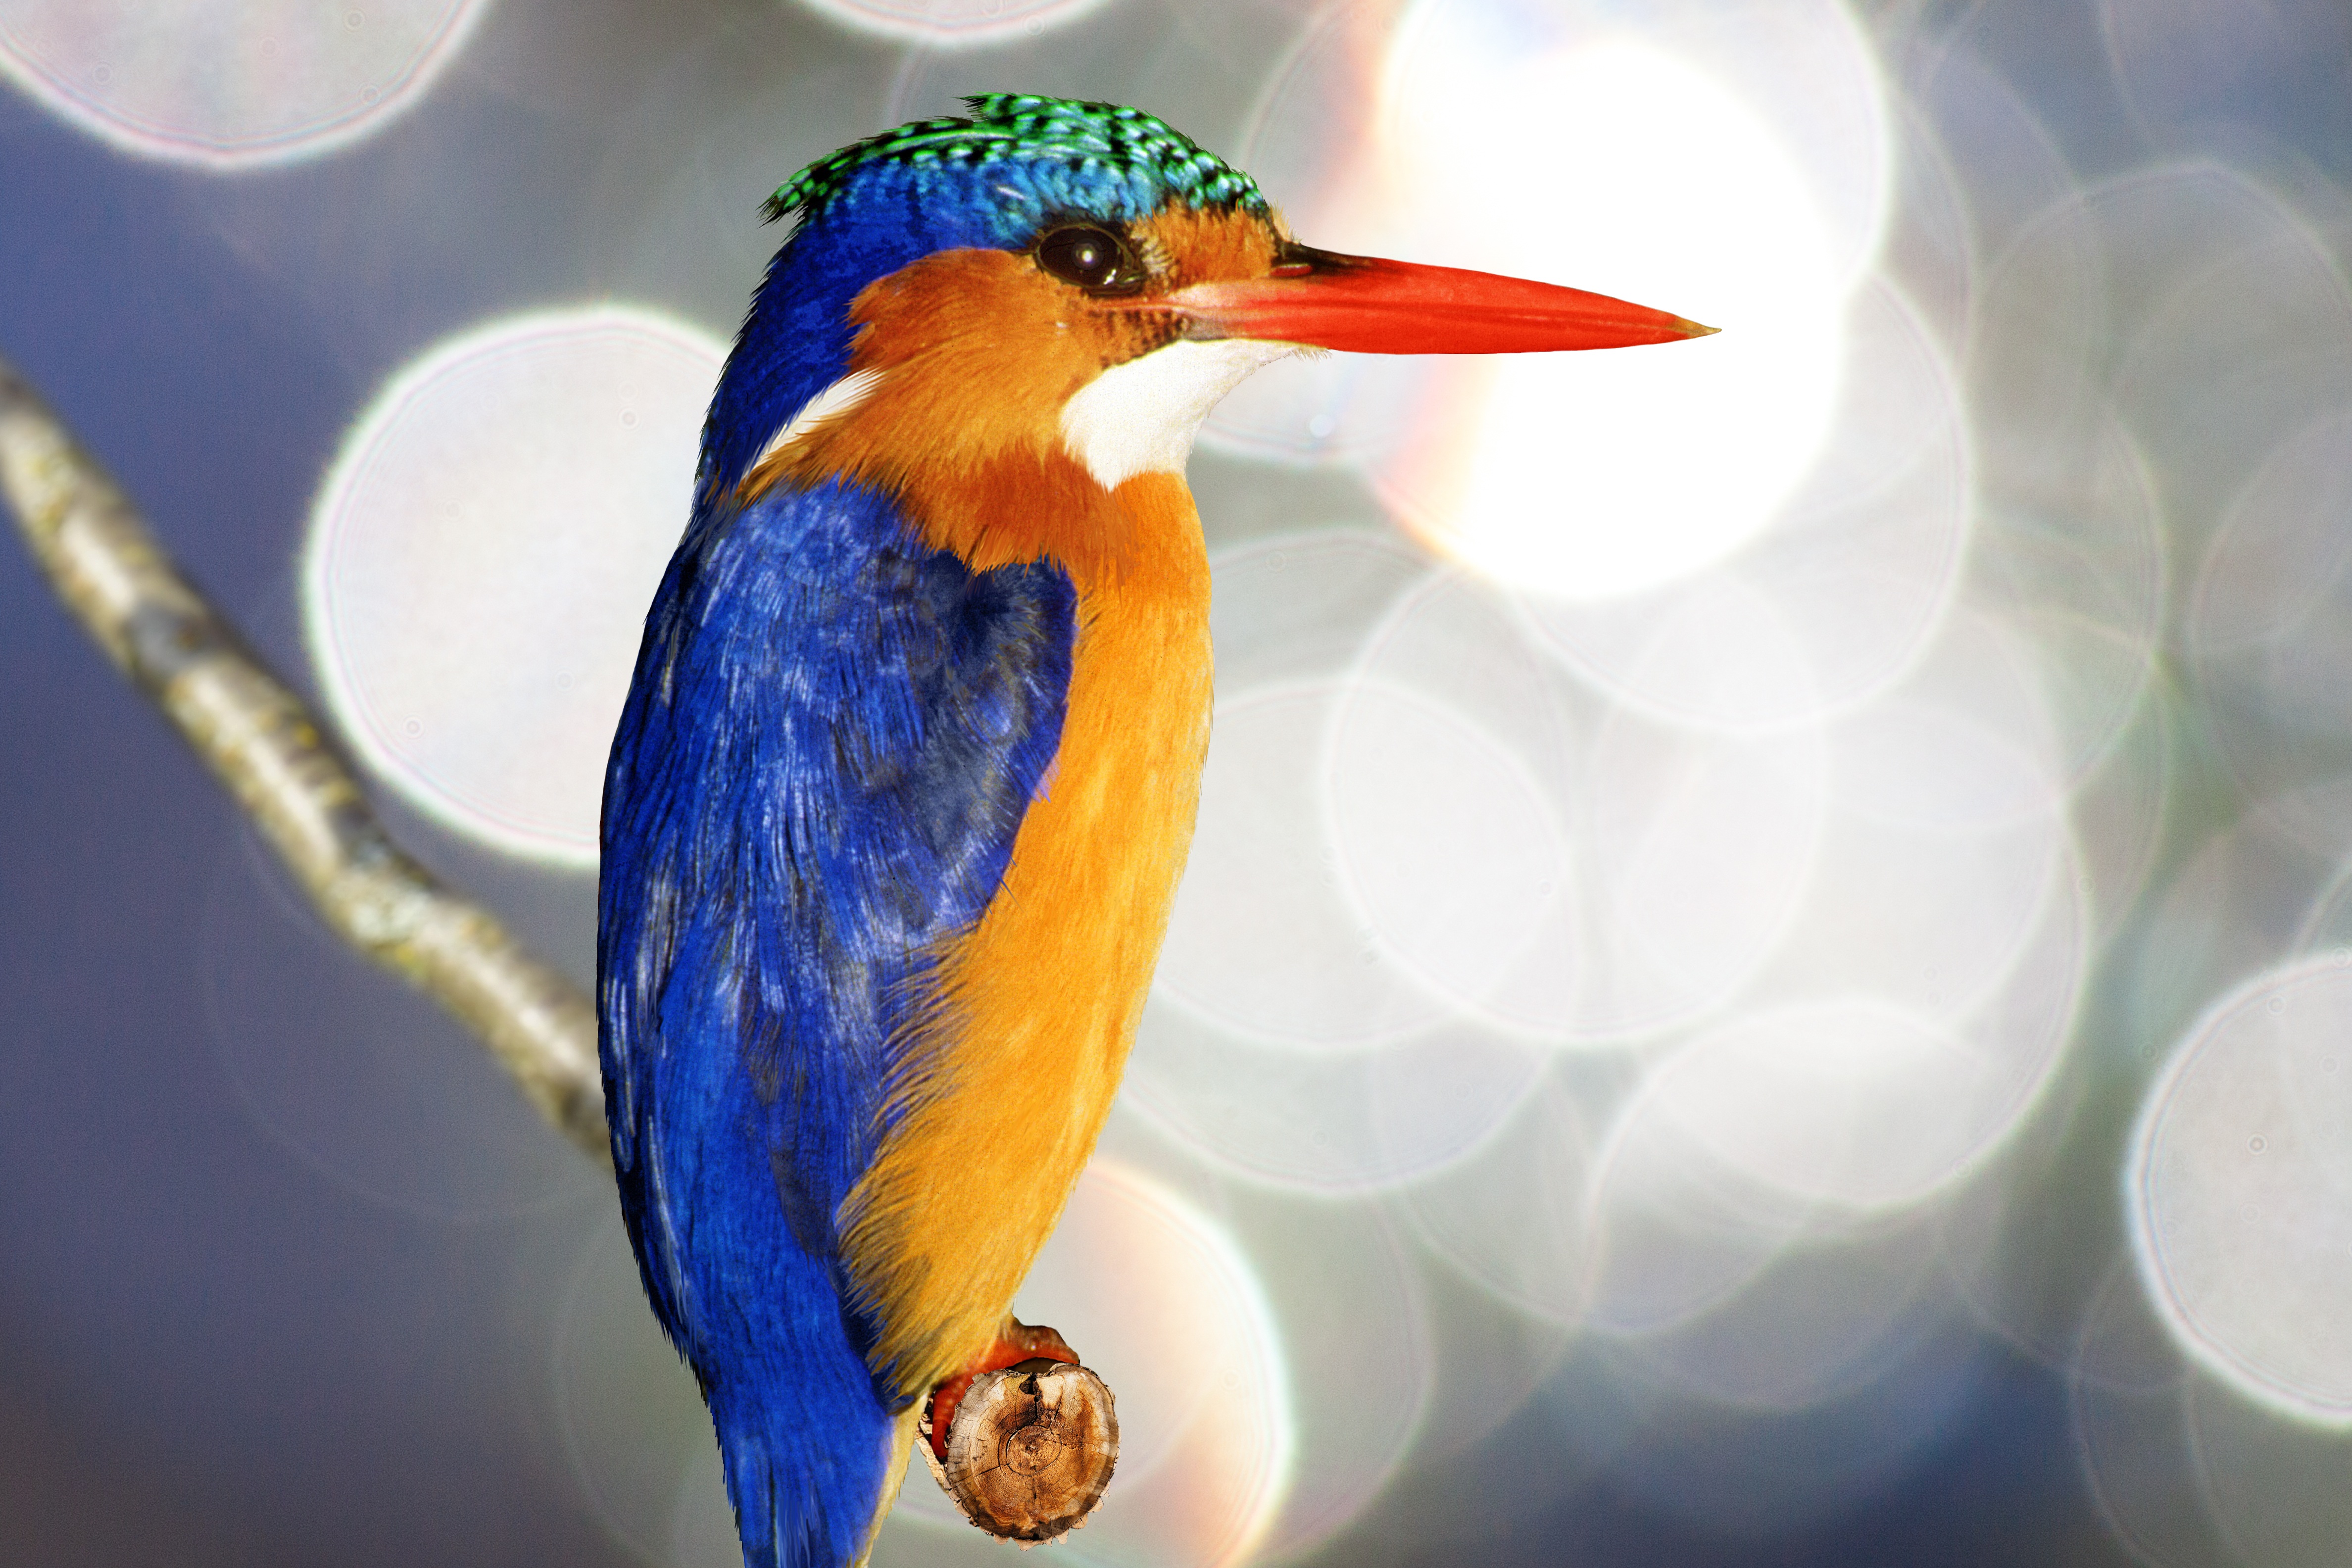
branch, bird, wing, bokeh, beak, blue, colorful, yellow, feather, fauna, plumage, close up, vertebrate, bill, bluebird, kingfisher, pointed, macro photography, alcedo atthis, old world flycatcher, perching bird